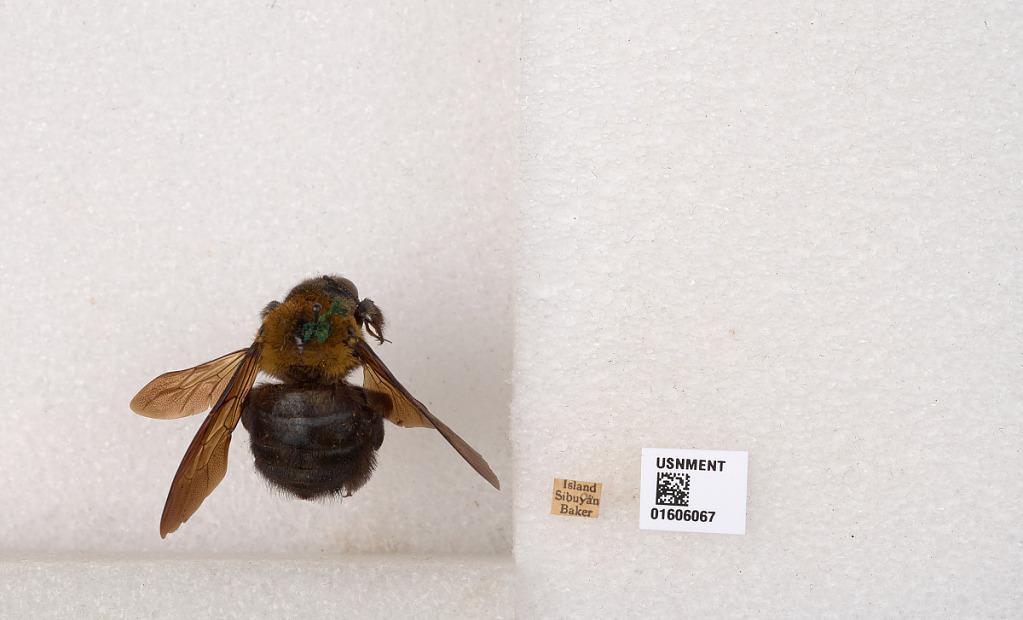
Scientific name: Xylocopa (Koptortosoma) cuernosensis (Cockerell)
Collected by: Baker
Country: Philippines
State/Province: Mimaropa
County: Rombion
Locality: Island Sibuyan
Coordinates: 12.3869, 122.561